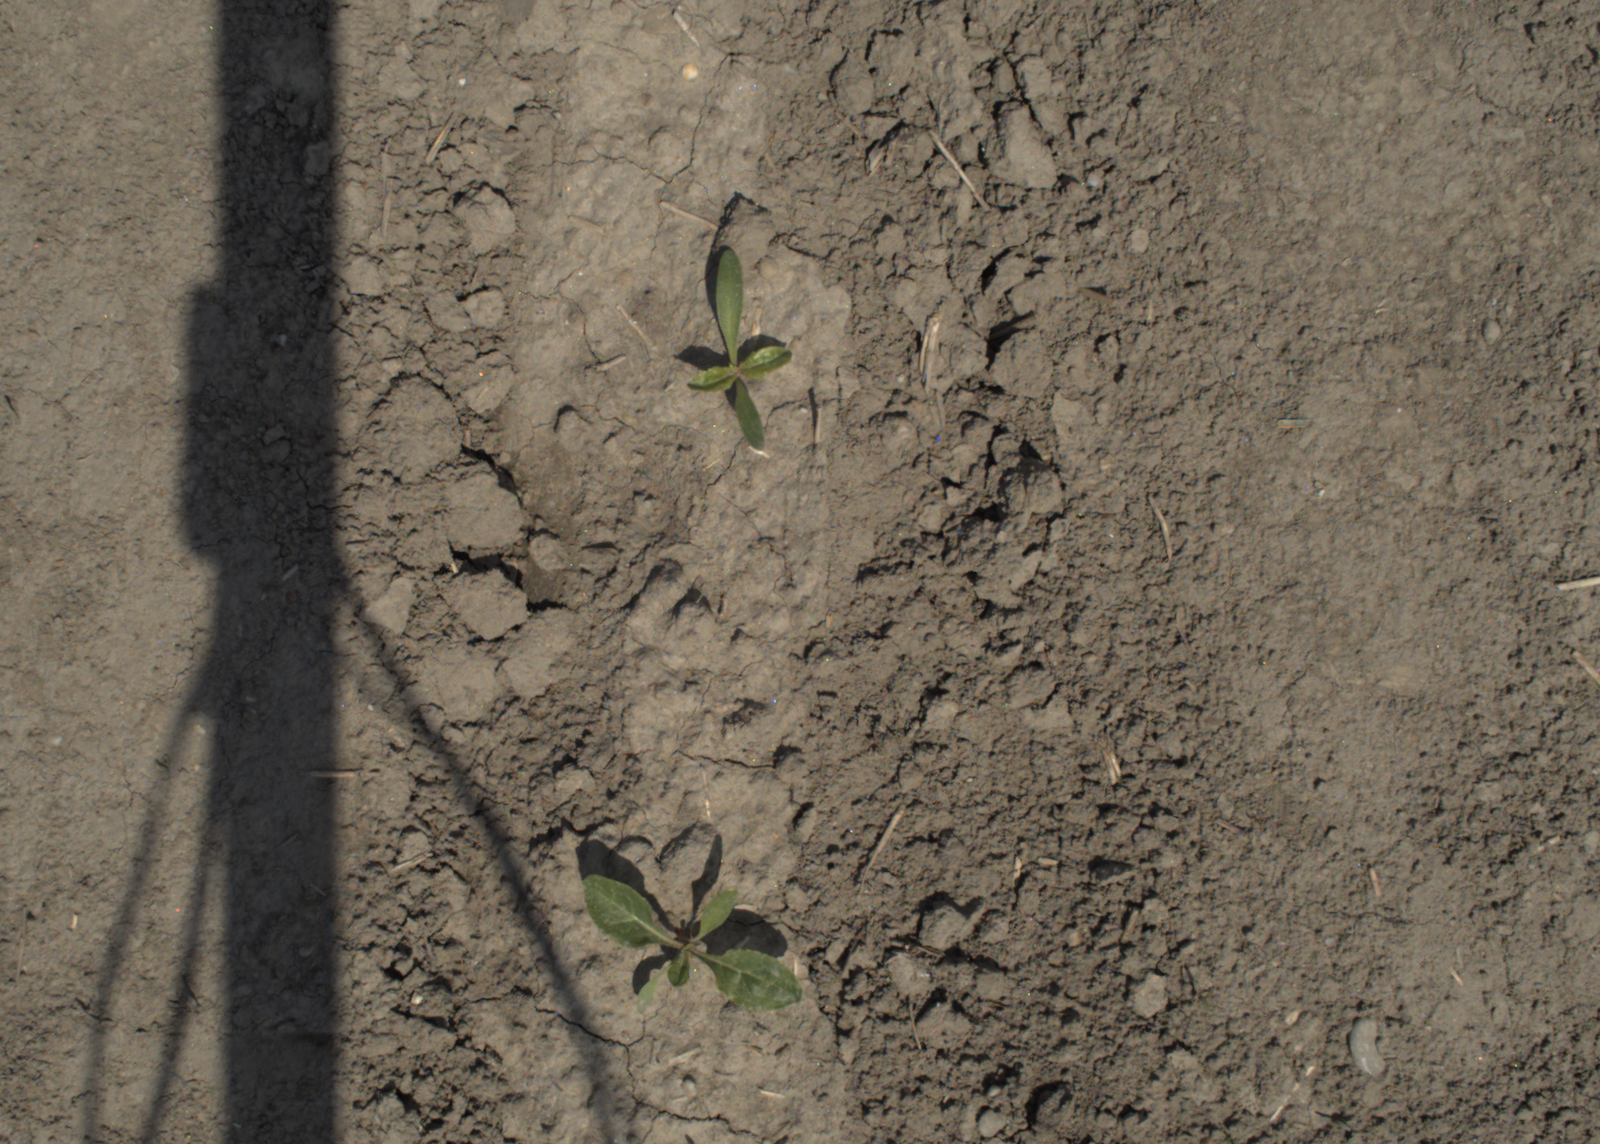
Capture date: 01.06.2021 12:58:39
Weather: mixed
Wind: light
Seeding date: 27.04.2021
Plant canopy height (mm): 888